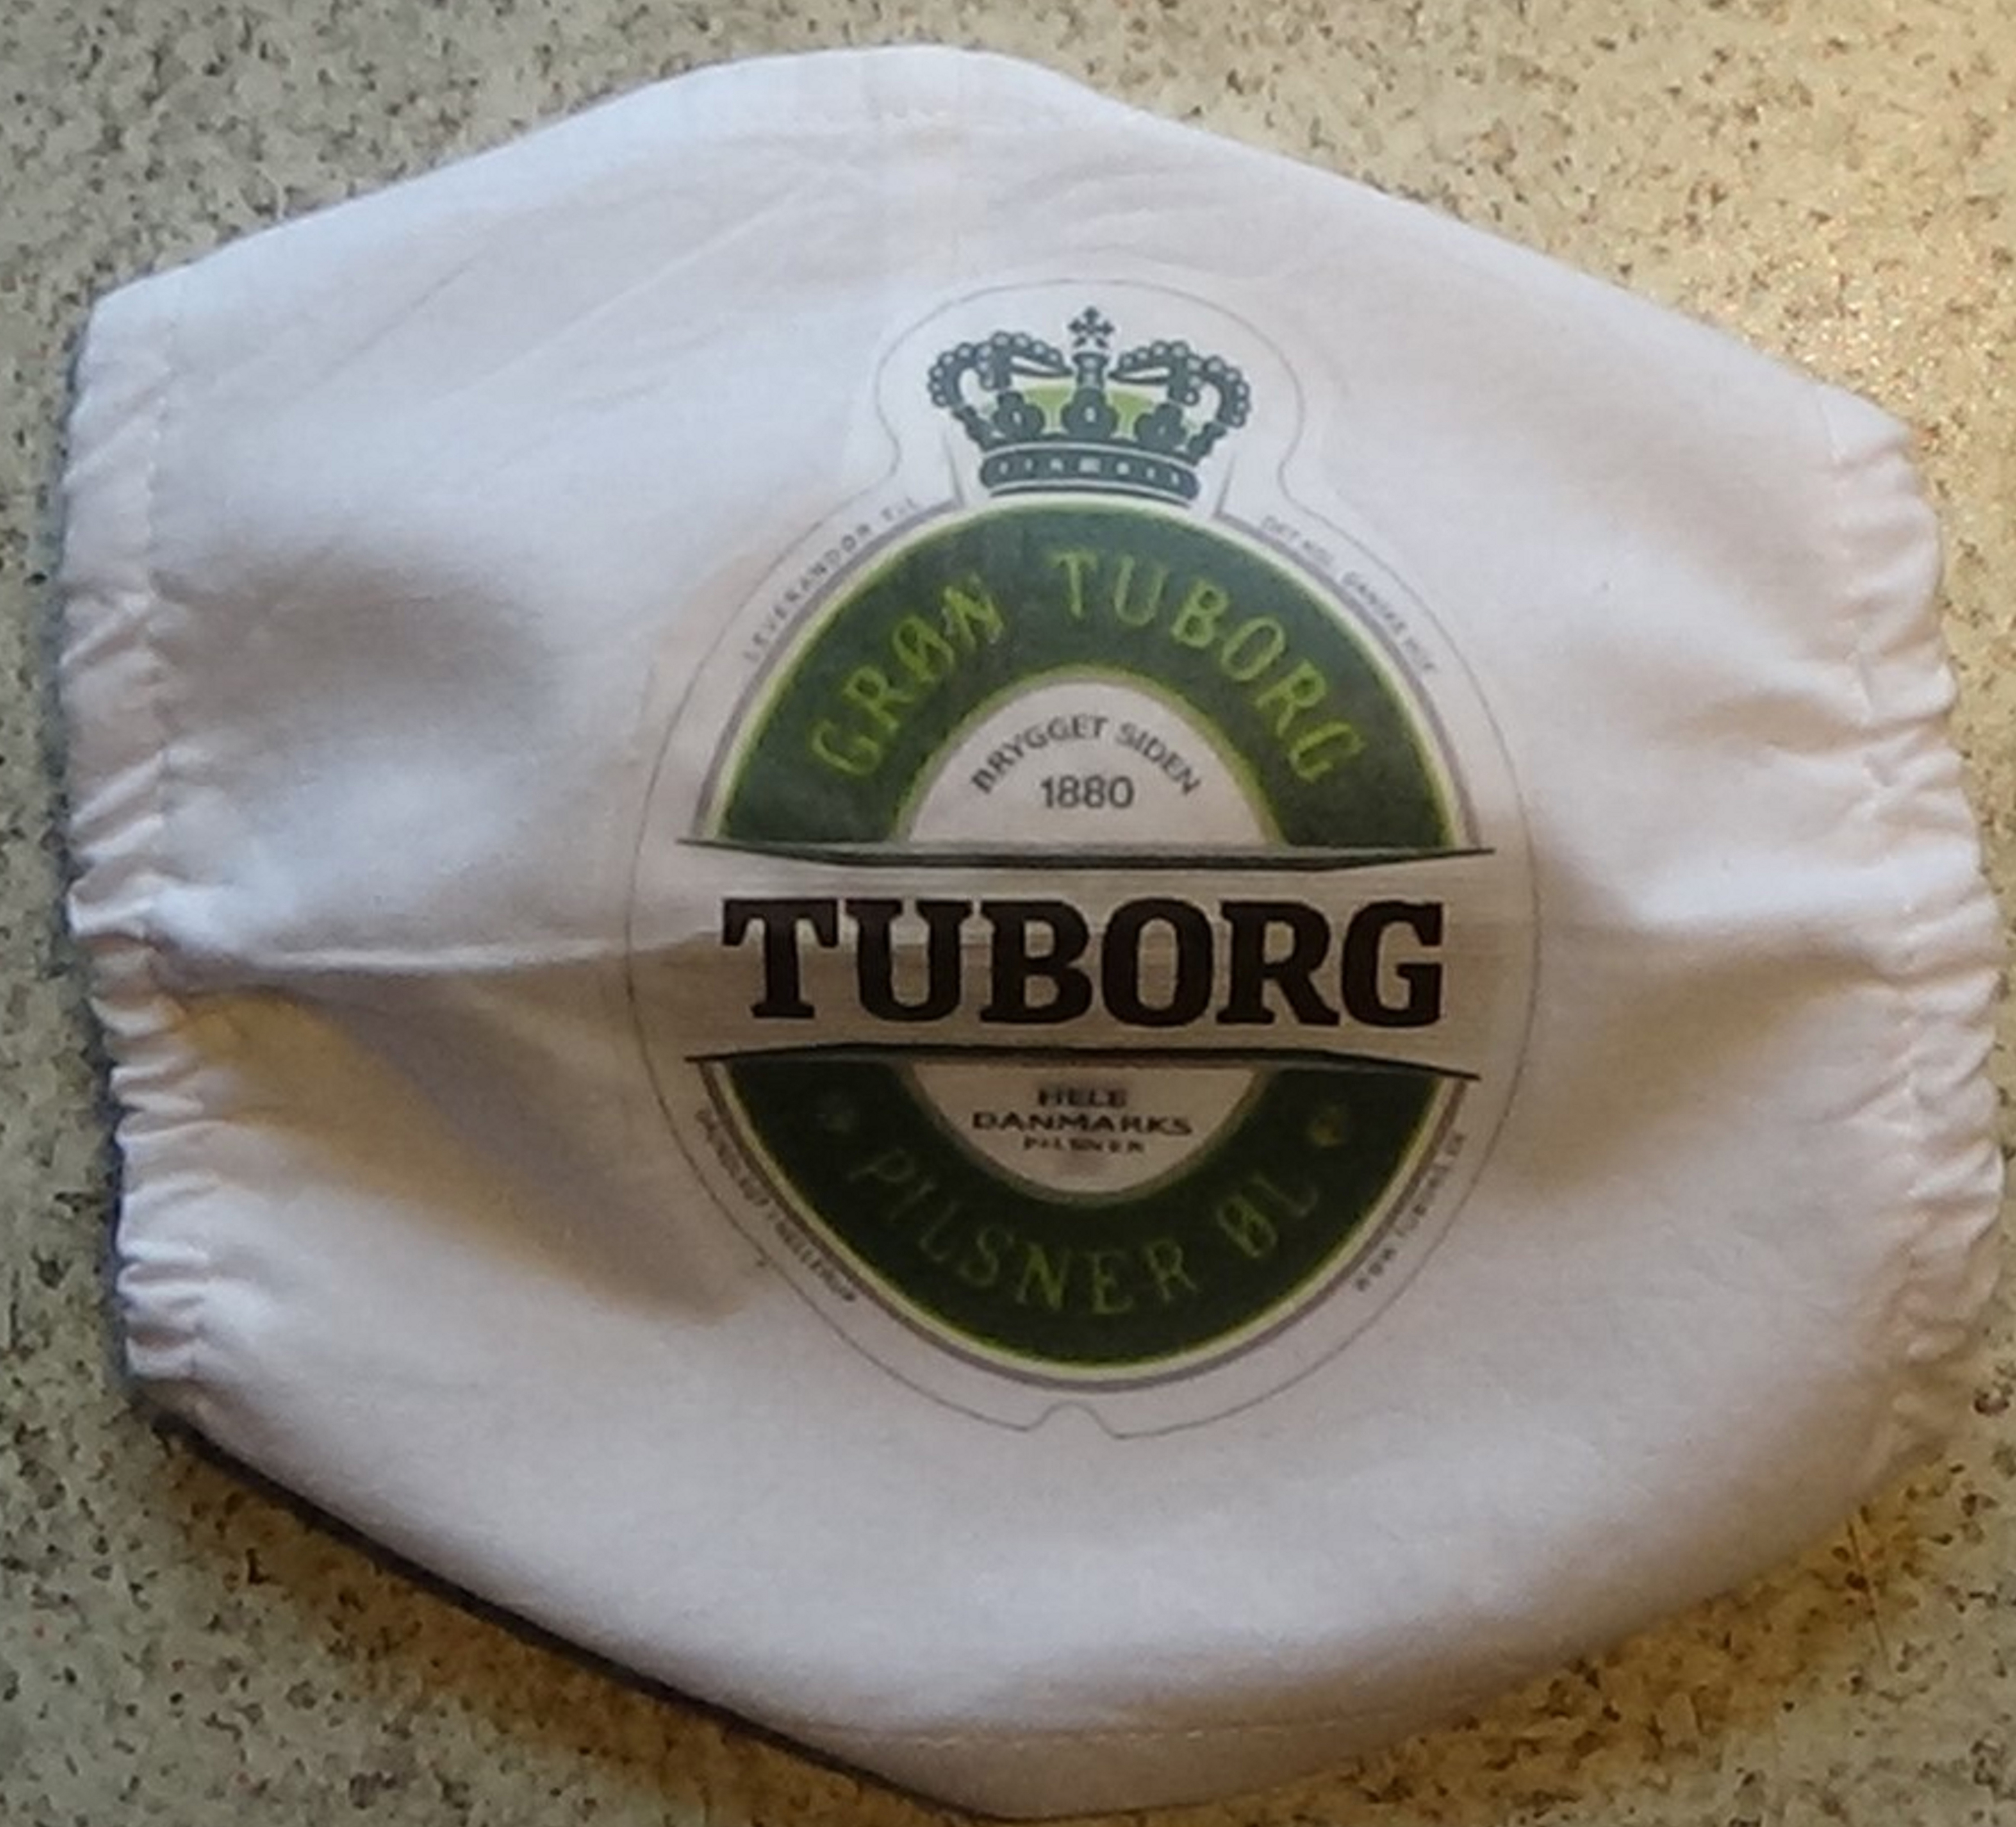
corona, facemask, font, circle, logo, brand, rectangle, fashion accessory, bag, drink, label, metal, symbol, Household supply, natural material, serveware, trademark, dishware, emblem